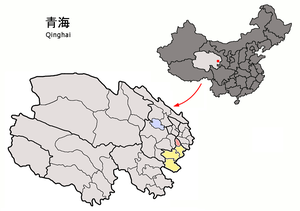
Le xian de Jainca ou Chentsa est un district administratif de la province du Qinghai en Chine. Il est placé sous la juridiction de la préfecture autonome tibétaine de Huangnan.